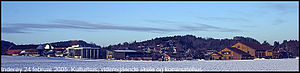
Inderøy / Kultur
Kulturhuset, Inderøy videregående skole og kommunehuset
Inderøy er en kommune i Trøndelag fylke i Norge, som ligger i den nordlige del af Trondheimsfjorden. Kommunen grænser til Steinkjer og Verdal i øst, og har over vandet grænser til Verran og Mosvik i vest og Levanger i syd. Kommunen er omringet af Beitstadfjorden, Borgenfjorden og Trondheimsfjorden, men kommunen er landfast på Sandvollan og Røra. Kommunen regnes som en kultur- og landbrugskommune.